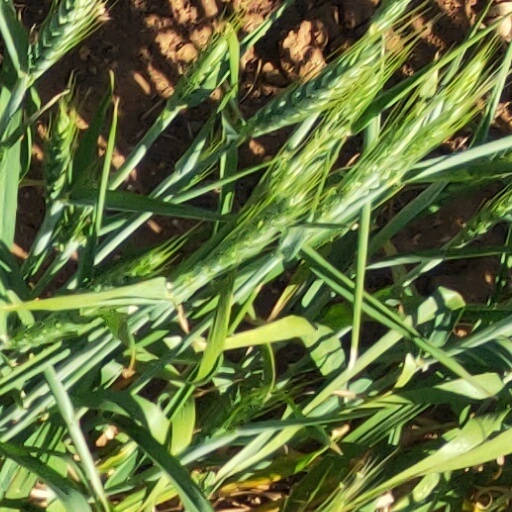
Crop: wheat